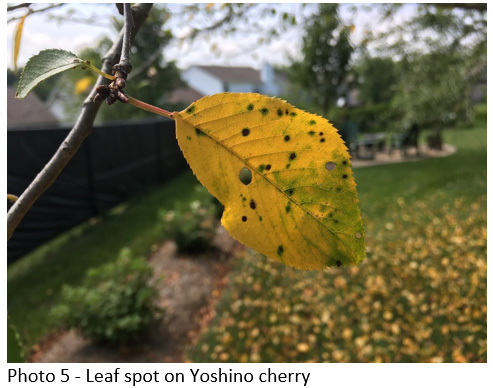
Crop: cherry
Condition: spot